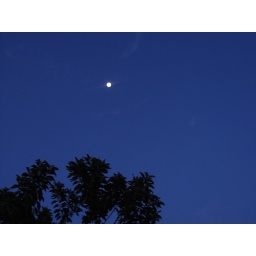
white ball in a blue sea~